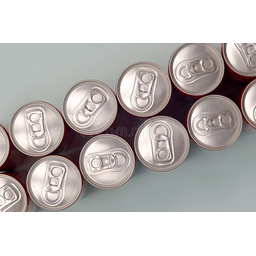
Label: metal